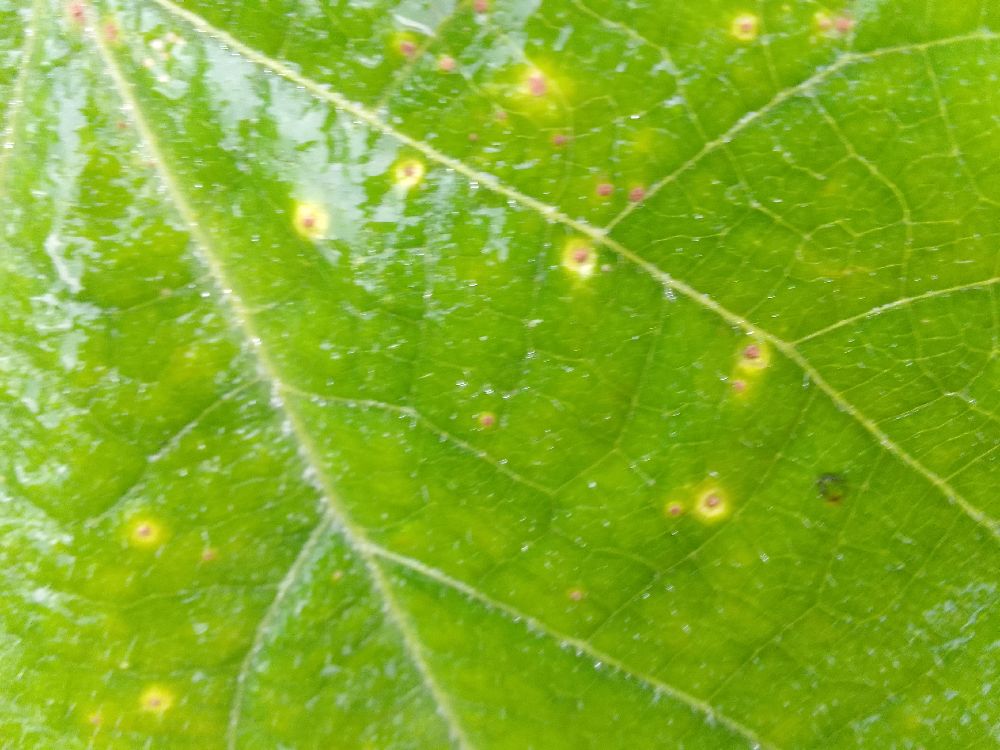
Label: rust